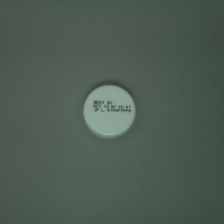
Color: white/transparent
Cap type: standard cap